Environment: real
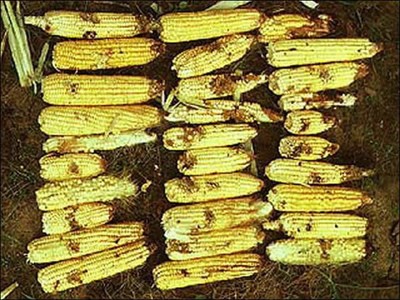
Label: fall_armyworm